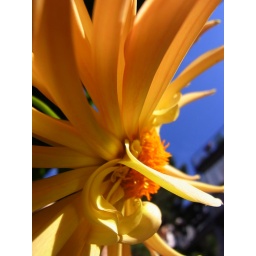
A startlingly pretty yellow flower in our garden. Its color contrasts very nicely with the sky.